Michael Angelo Rooker

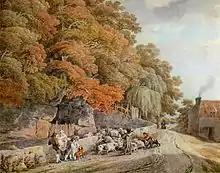
Village Scene

Michael Angelo Rooker (1746 or 1743 – 3 March 1801) was an English oil and watercolour painter of architecture and landscapes, illustrator and engraver. He was also the principal scene painter at the Haymarket Theatre.